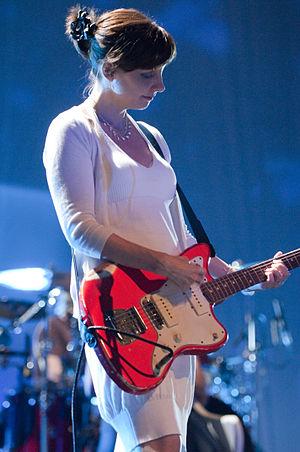
My Bloody Valentine est un groupe de shoegazing irlandais, originaire de Dublin. Il est composé du guitariste et chanteur/compositeur Kevin Shields, du batteur Colm Ó Cíosóig, de la bassiste Debbie Googe et de la chanteuse et guitariste Bilinda Butcher. Après deux albums, le groupe se sépare en 1997. Il revient officiellement dix ans plus tard et publie un nouvel album en 16 ans, intitulé MBV.